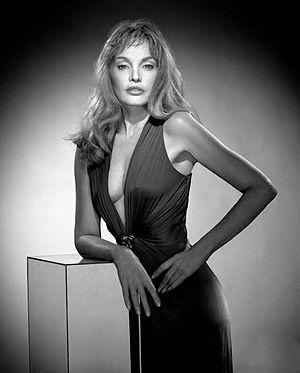
Arielle Dombasle photographiée par Studio Harcourt Paris Signature bottom right: Harcourt Paris